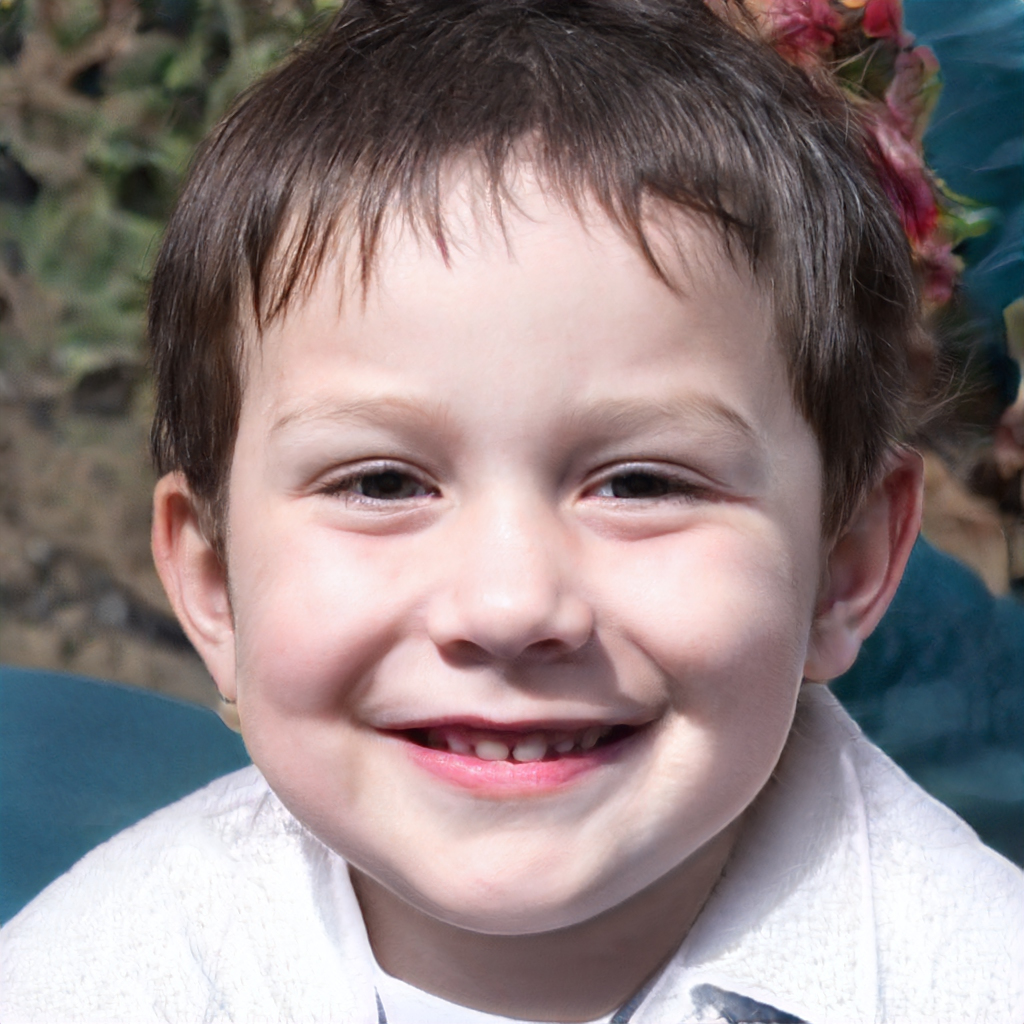
Gender: Male